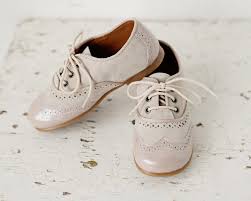
Label: Brogue